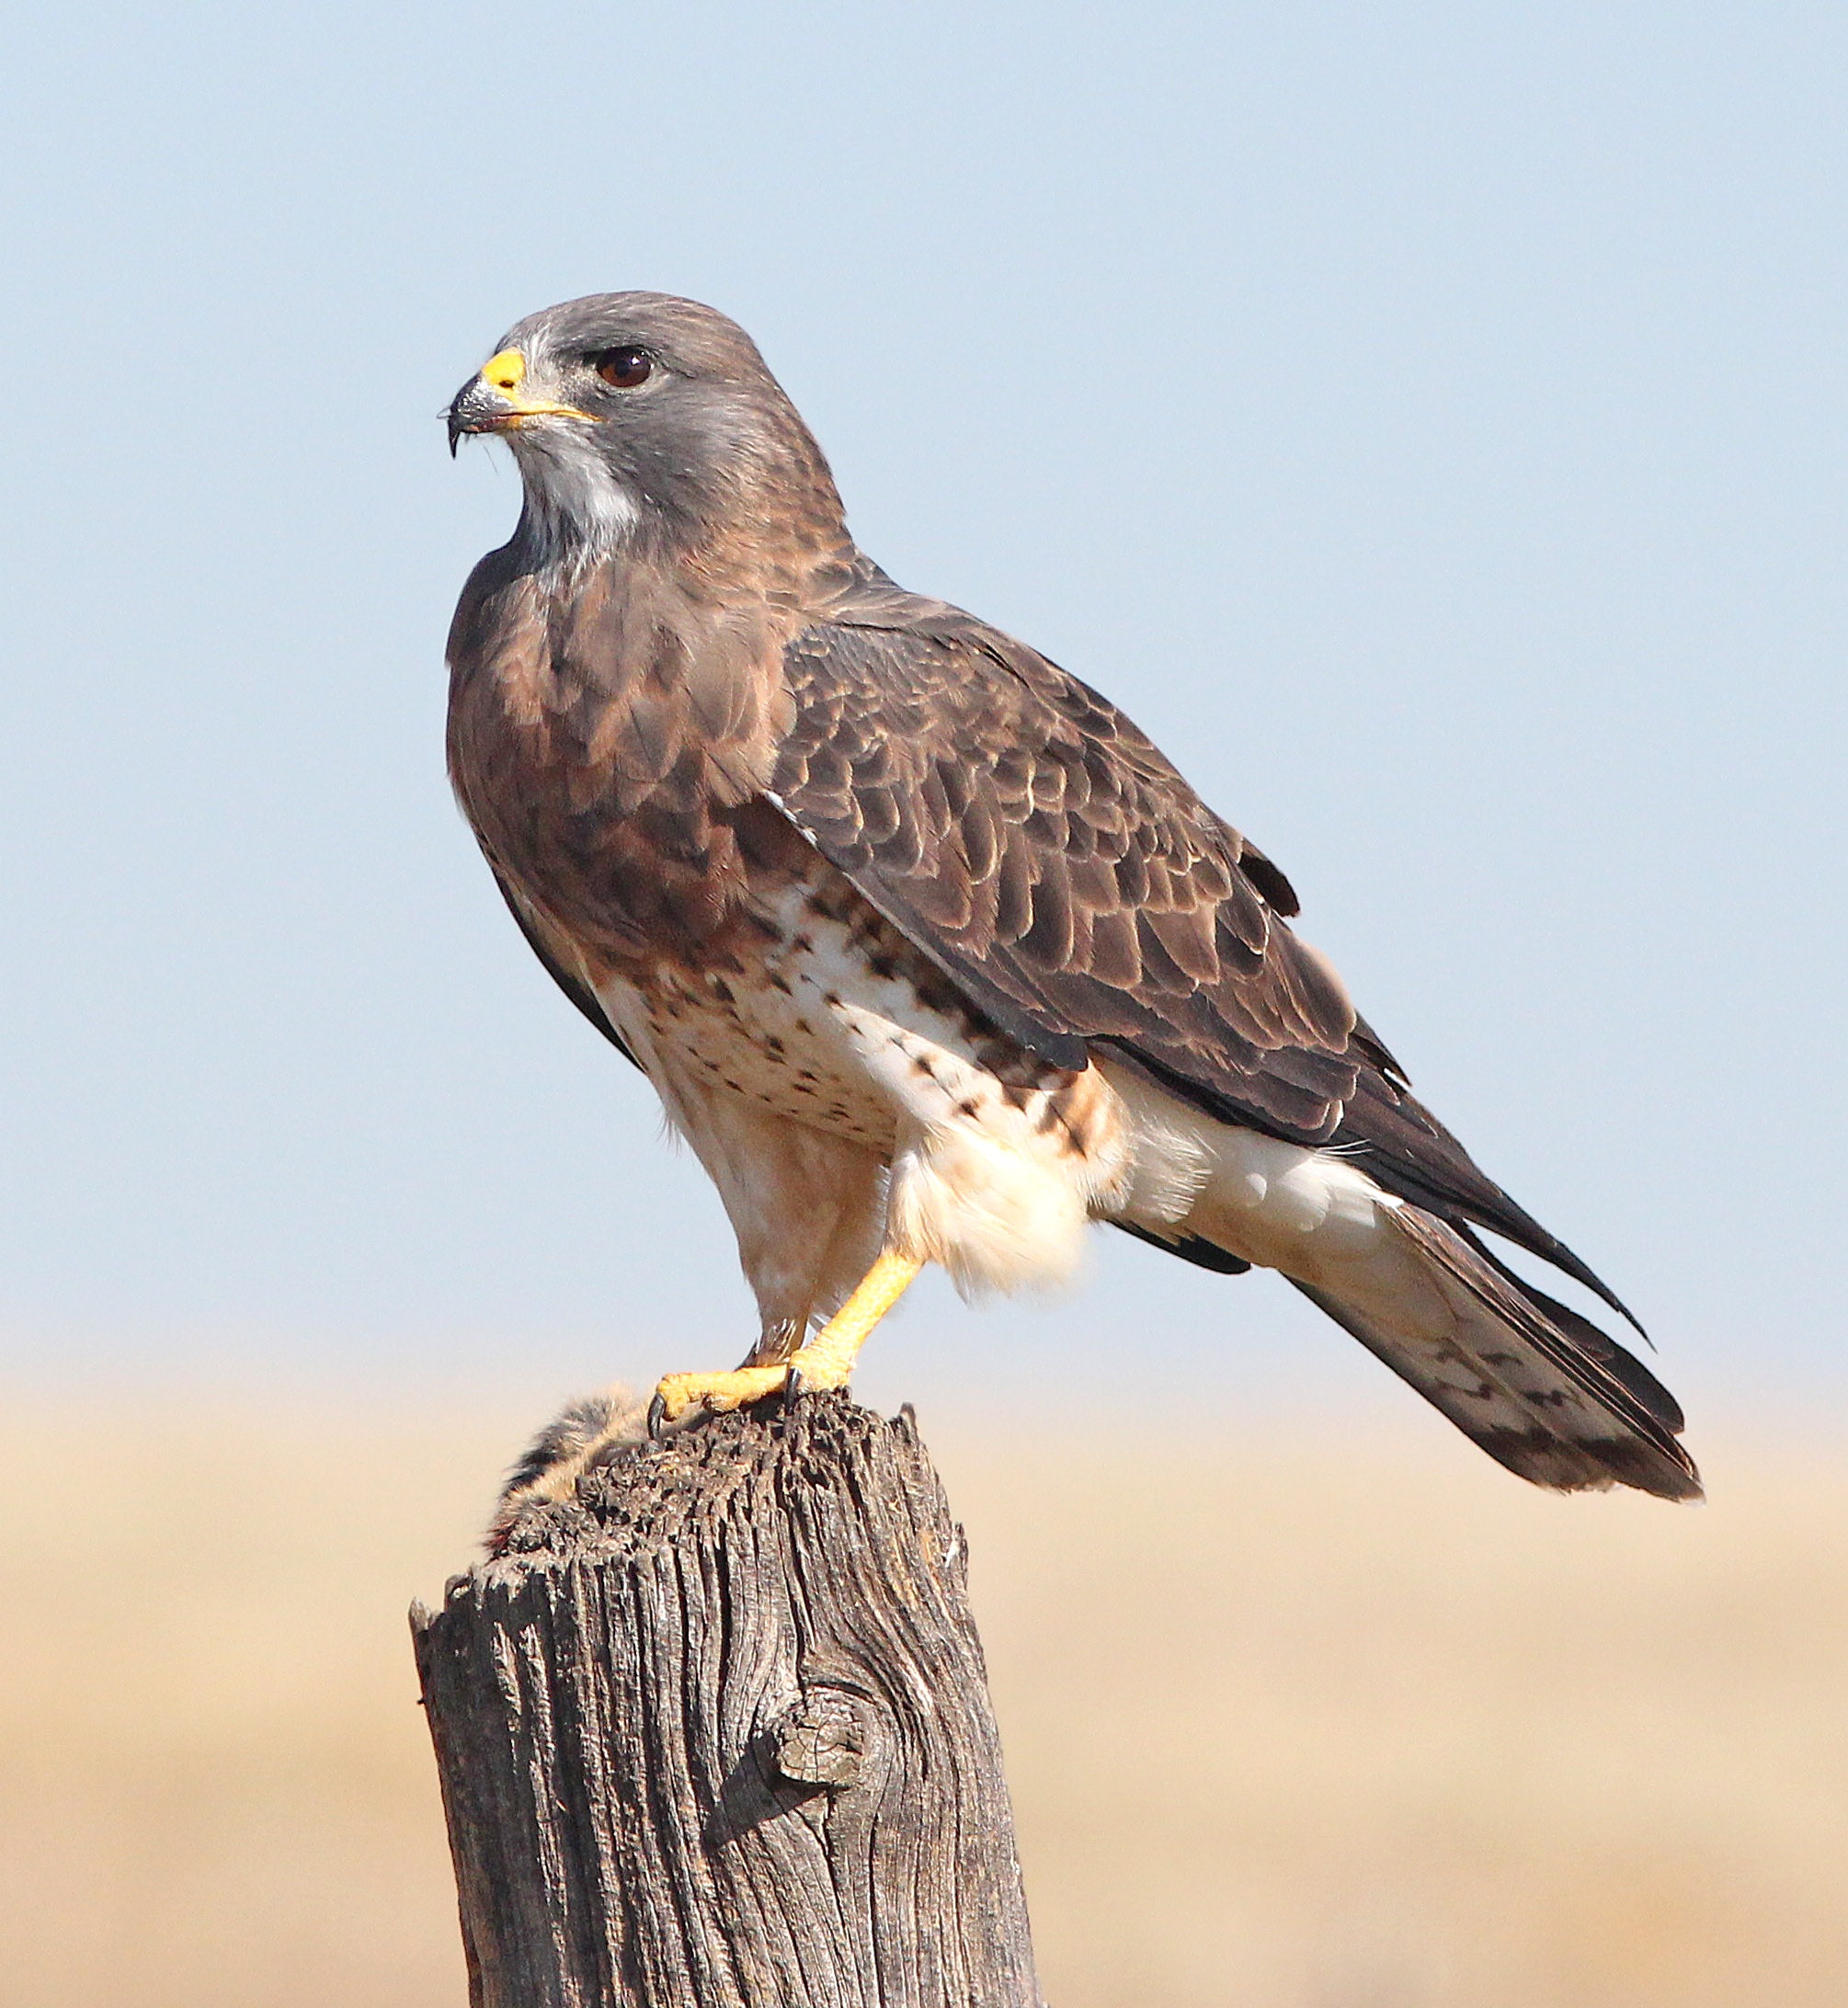
bird, wing, wildlife, beak, flight, eagle, predator, hawk, feather, avian, fauna, plumage, bird of prey, vertebrate, hunter, falcon, harrier, buzzard, perched, accipitriformes, pigeon hawk